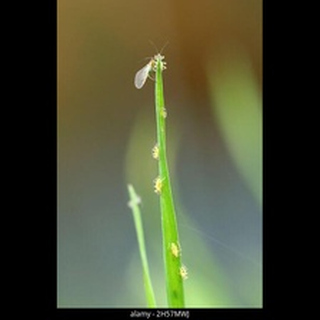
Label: wheat_aphid